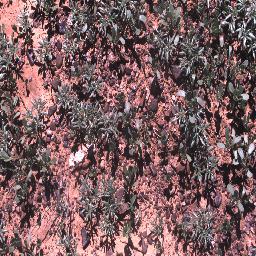
Label: negative